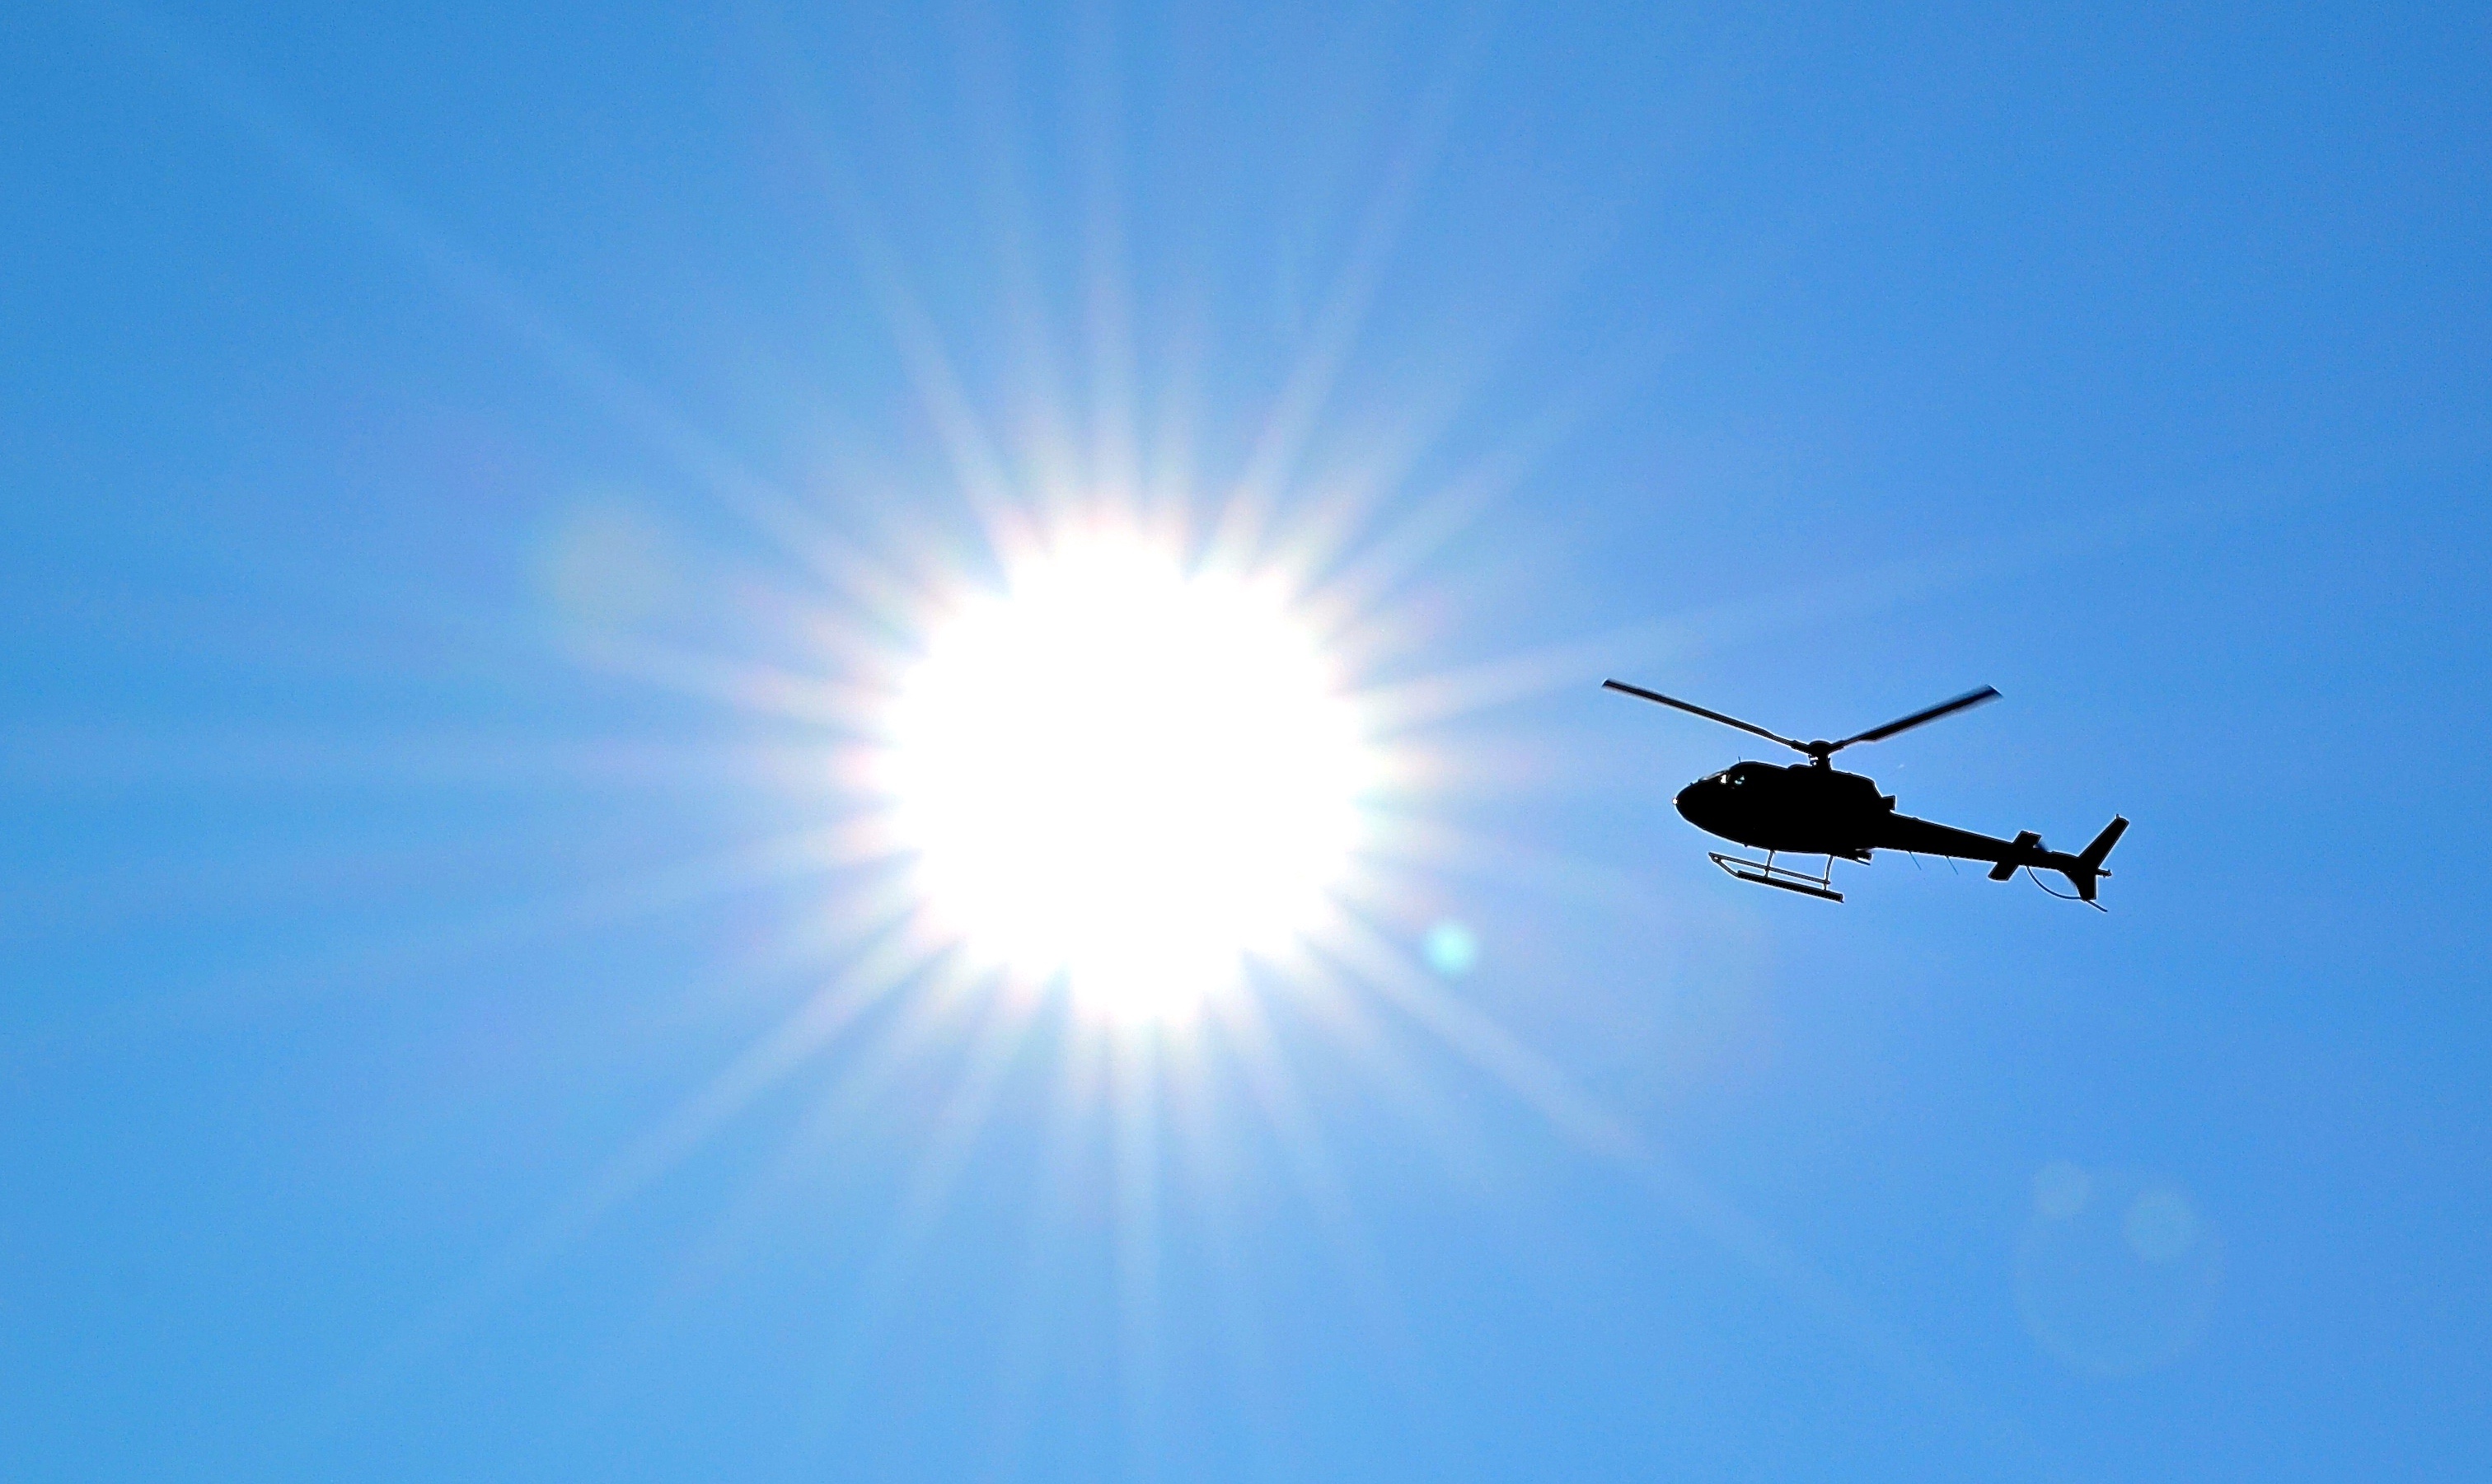
wing, sky, sun, sunlight, aircraft, vehicle, flight, astronomical object, atmosphere of earth, computer wallpaper